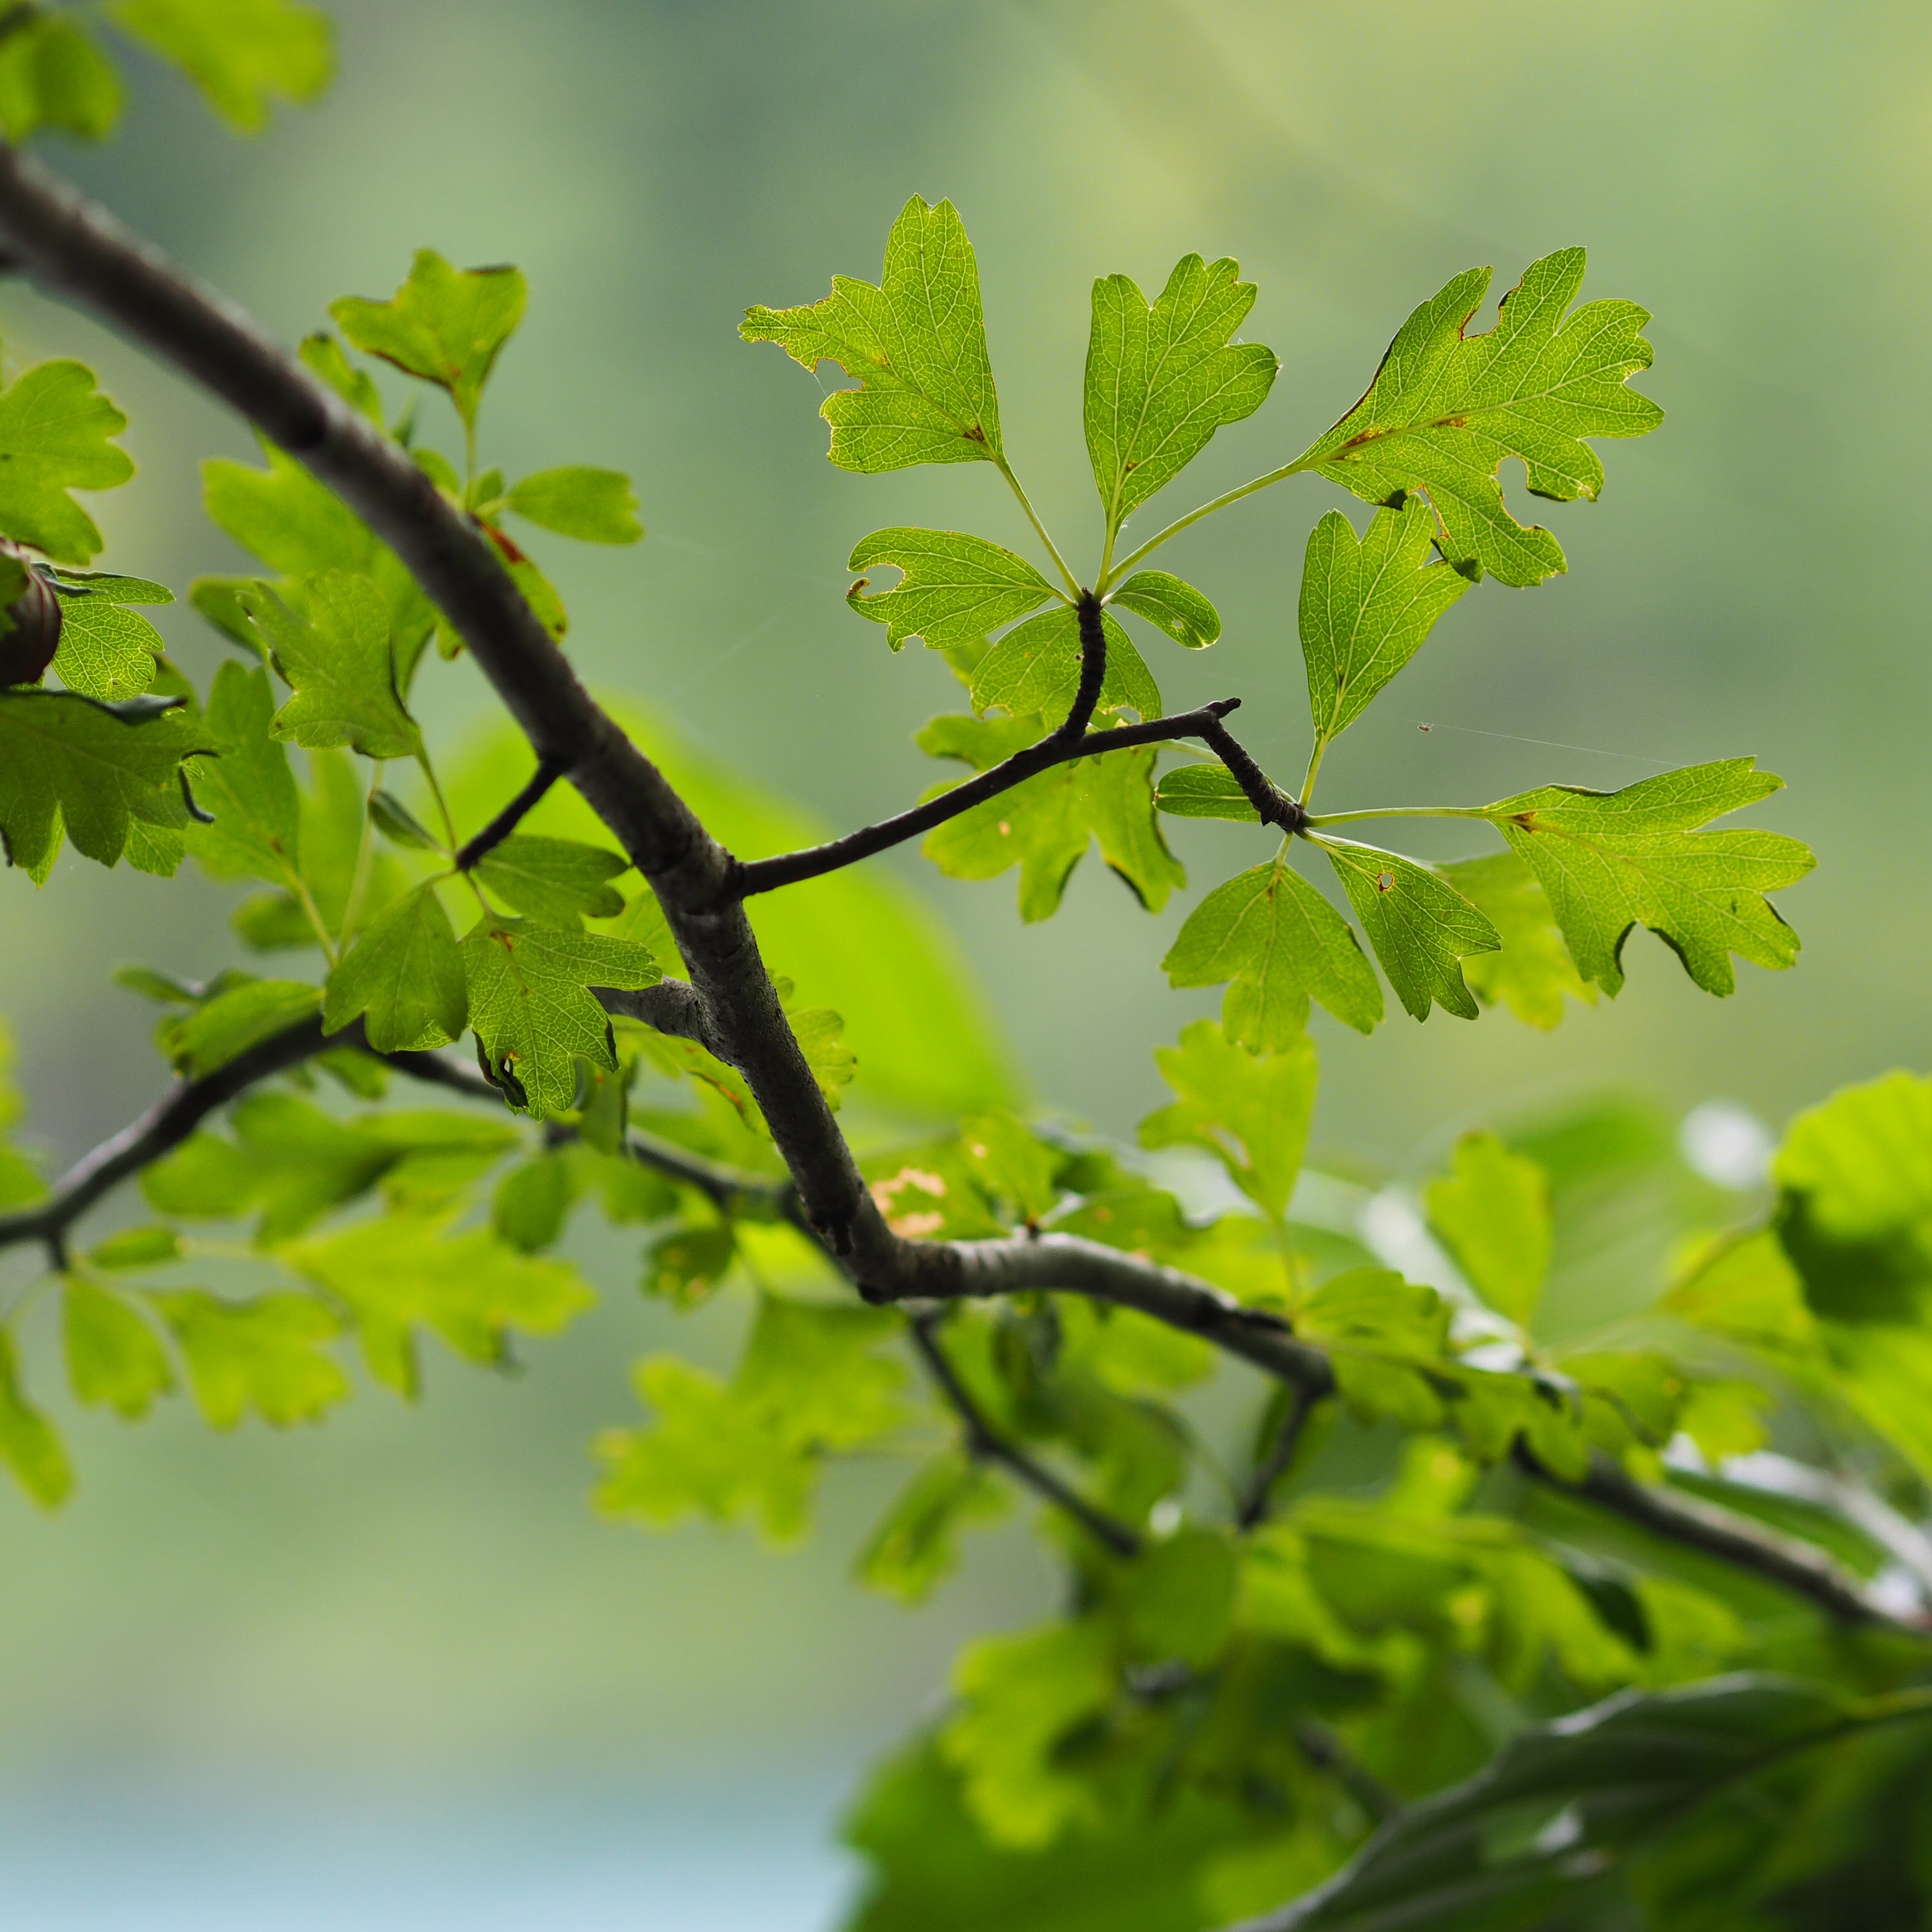
tree, nature, branch, plant, leaf, flower, food, green, produce, macro, birch, maple tree, leaves, shrub, branches, deciduous, flowering plant, green tree, maidenhair tree, woody plant, land plant